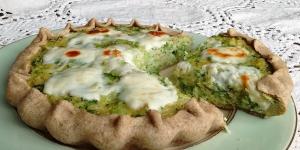
tarta de brocoli y cebolla